Failaka Island

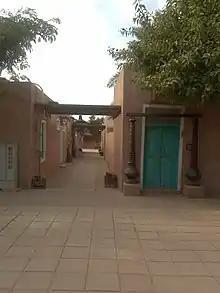
Historic houses

In 1682, Sheikh Musaeed Al-Azmi, who was born on the island, published a copy of Muwatta Imam Malik, which is considered to be the oldest document in Kuwait’s modern history.